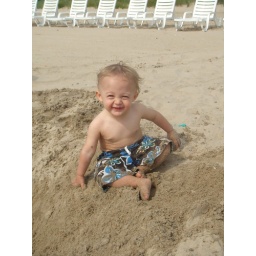
We rented a lake condo in White fish Bay. I love being outside AND playing in dirt.